KTUU-TV

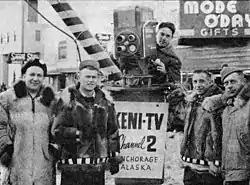
KENI-TV personnel and mushing officials pose for a photo while covering the World Championship Sled Dog Race during the 1958 Fur Rendezvous Festival in downtown Anchorage. From left, general manager Al Bramstedt, news anchor Ty Clark, cameraman Jim Balog, Bill Stewart and master of ceremonies Orville Lake.

The construction permit for channel 2 in Anchorage was issued on July 29, 1953, to Keith Kiggins and Richard R. Rollins. The permit took the call sign KFIA ("First in Anchorage") and then began construction, with an antenna being placed atop the Westward Hotel at Third Avenue and F Street. The same day the FCC granted a construction permit for channel 2, it also greenlit Anchorage's channel 11, KTVA, sparking a race to be the first broadcast television station in the territory (statehood for Alaska would come in 1959).